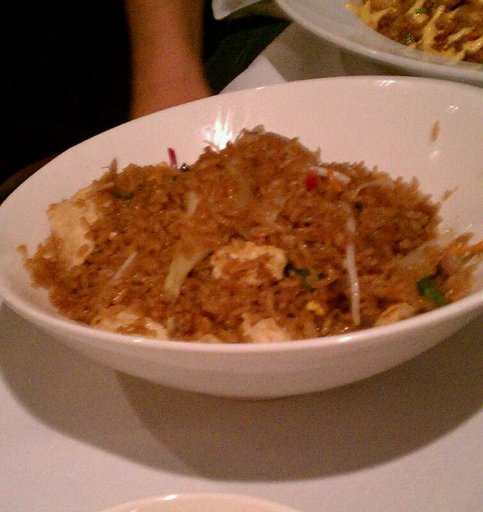
Label: fried_rice